Colt Defense

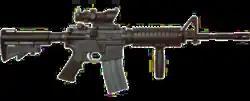
M4 Carbine

Colt was the original producer of the M16 rifle, rights to which it purchased from designer ArmaLite, and today offers a complete "Family of Weapons" based around the derivative M4 Carbine, which includes a heavy barreled rifle (HBAR), a carbine with sliding stock (M4 & ACC-M), a personal defense weapon with folding-collapsible buttstock (SCW), a piston carbine (APC), a Commando M4 with a 10.5 in. (26.7 cm) barrel, an infantry automatic rifle (IARTM), a submachine gun chambered for 9mm ammunition, and the 40mm M203 grenade launcher.